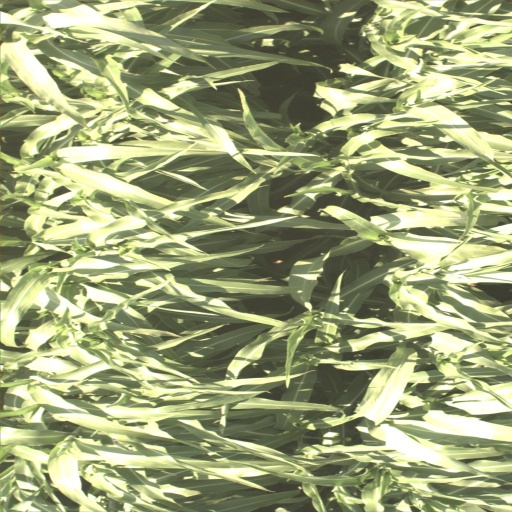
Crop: sorghum